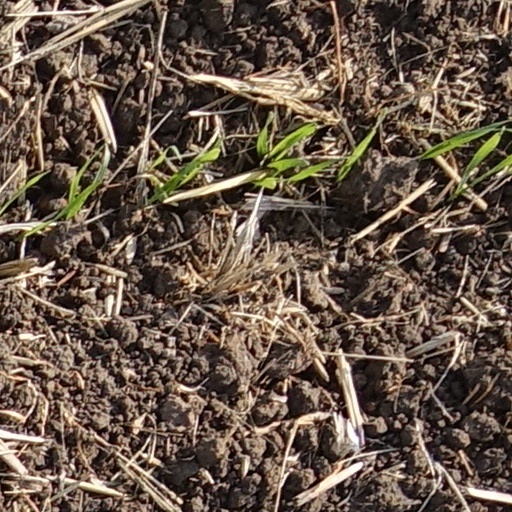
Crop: wheat